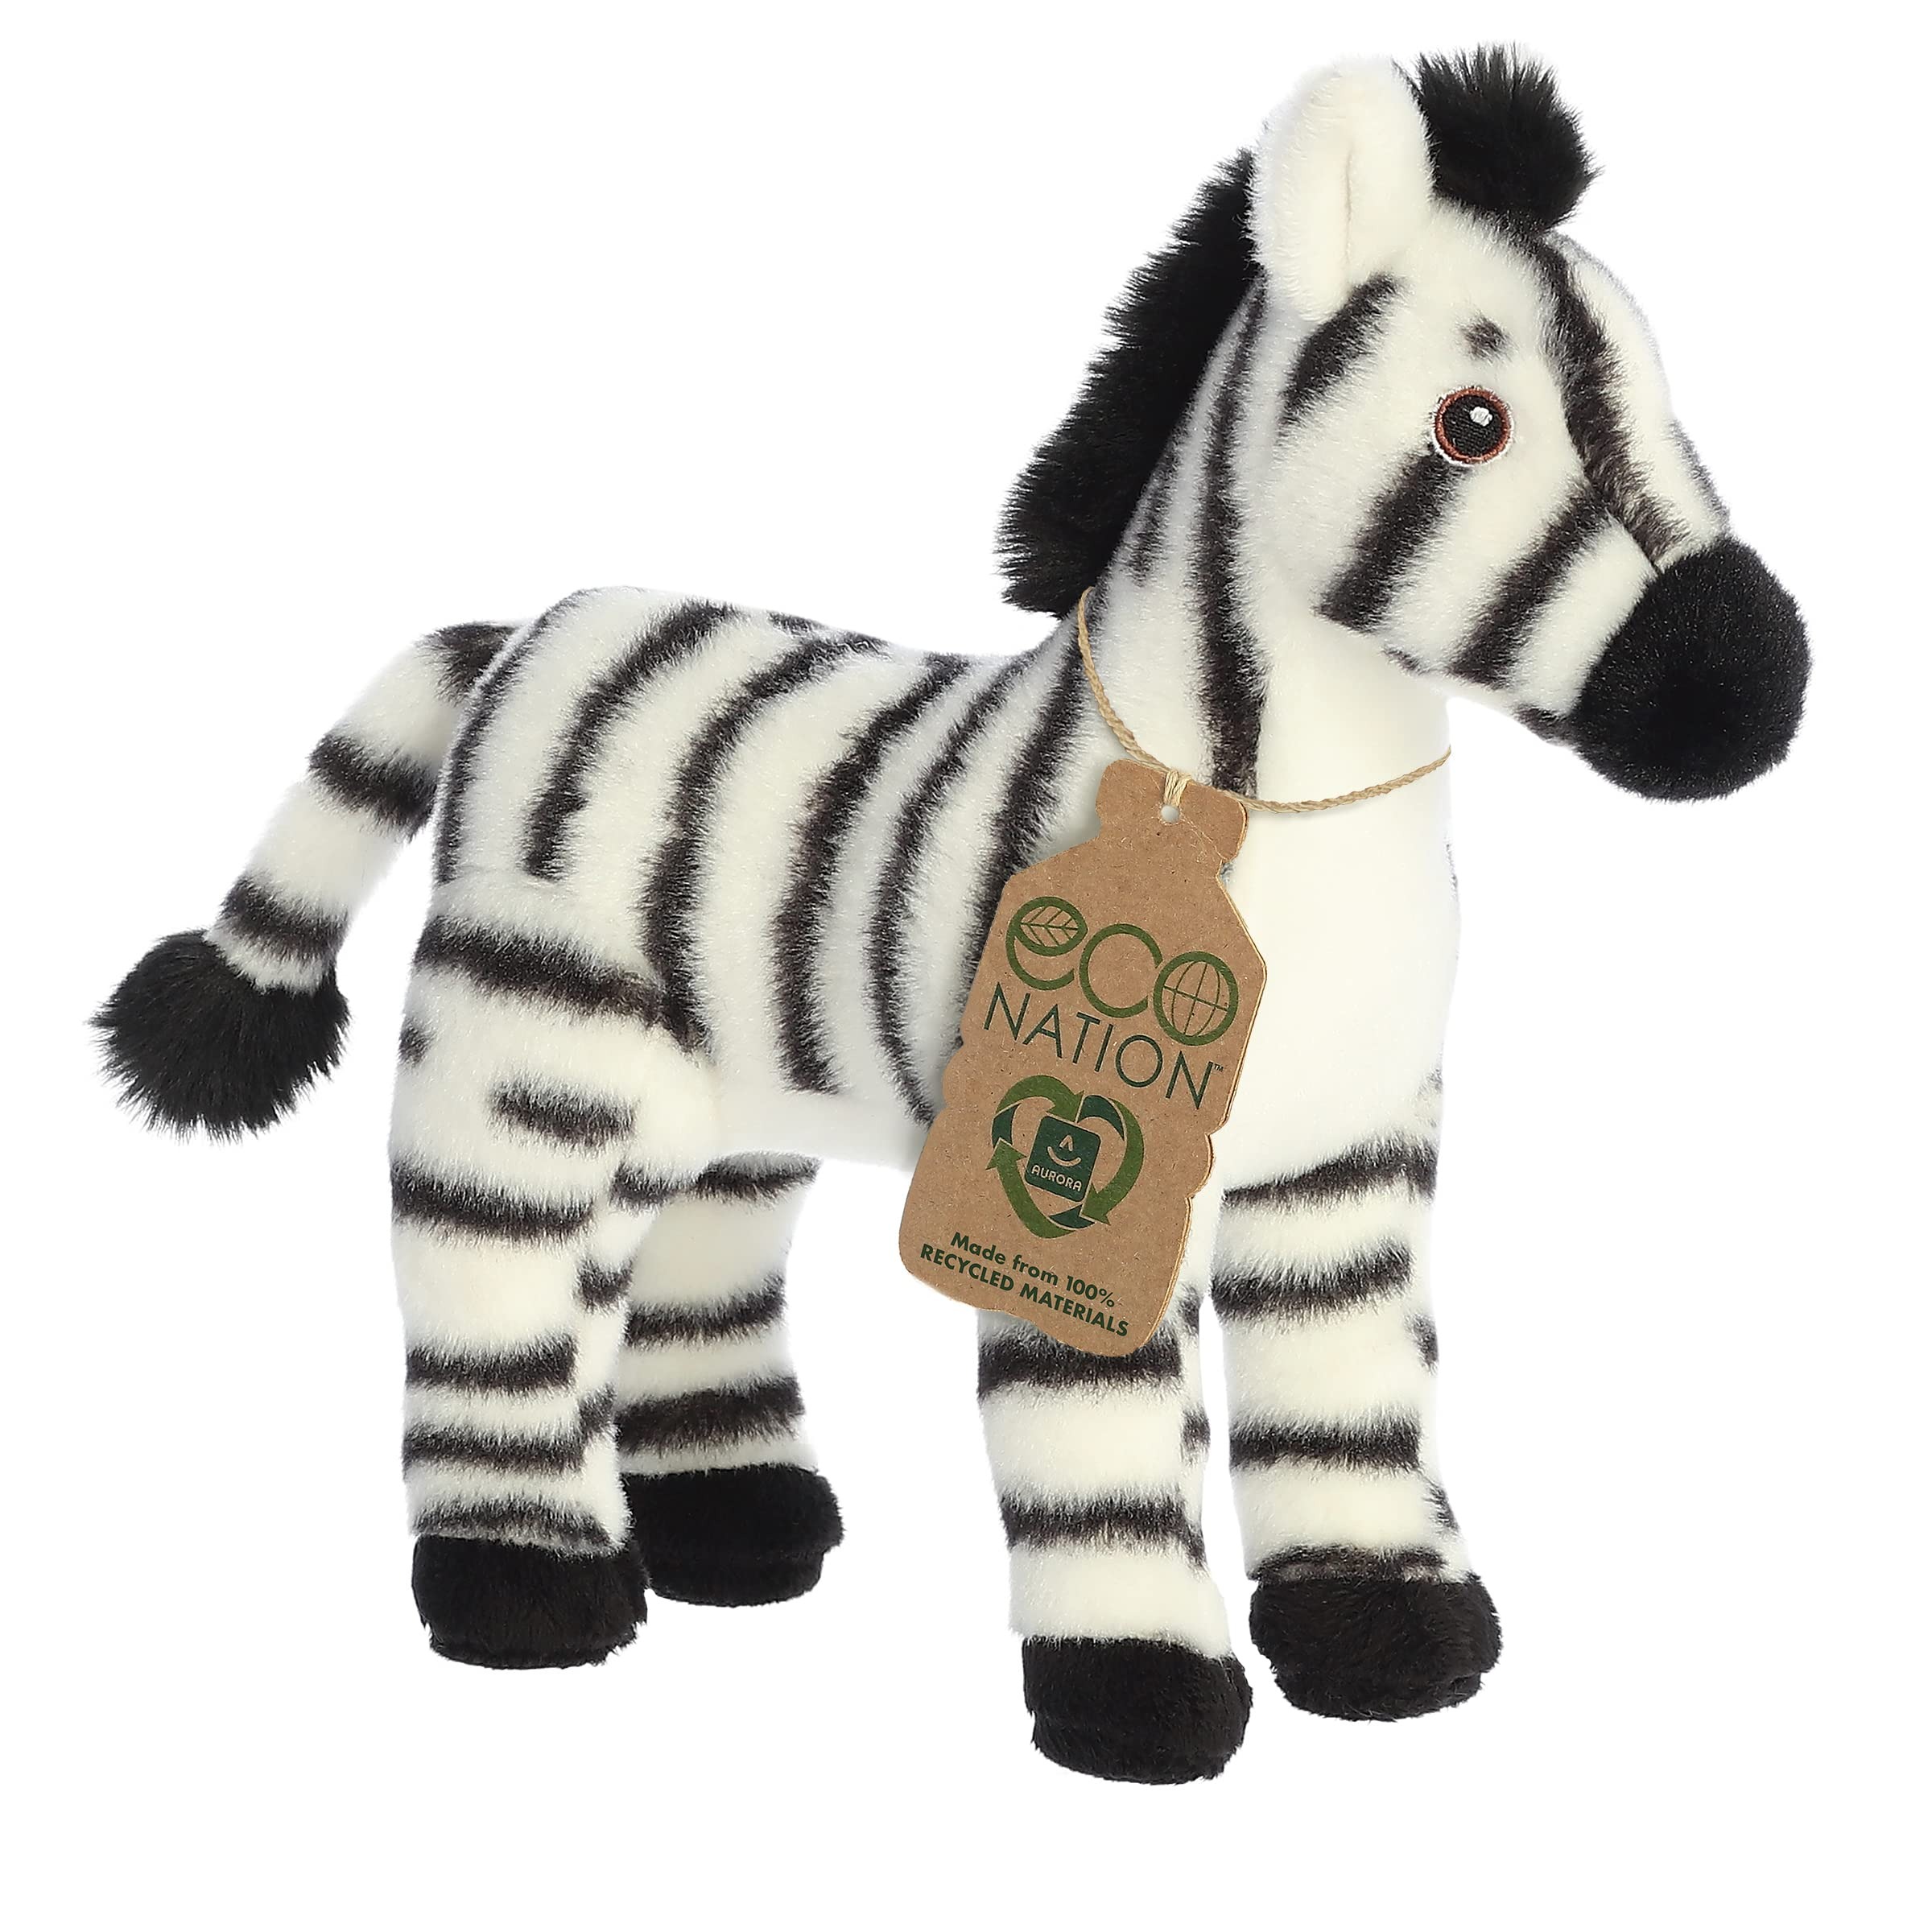
Item Name: Aurora® Eco-Friendly Eco Nation™ Zebra Stuffed Animal - Environmental Consciousness - Recycled Materials - White 10 Inches
Bullet Point 1: This plush is approx. 3.5" x 10" x 10" in size
Bullet Point 2: High-quality, durable materials to ensure timeless zebra plush cuddles
Bullet Point 3: Eco-friendly fabric sourced from 100% recycled plastic bottles.
Bullet Point 4: Intricately embroidered eyes so there's no unnecessary plastic.
Bullet Point 5: This zebra plush contains no beans and is safe for all ages!
Value: 1.0
Unit: Count

Price: 23.21